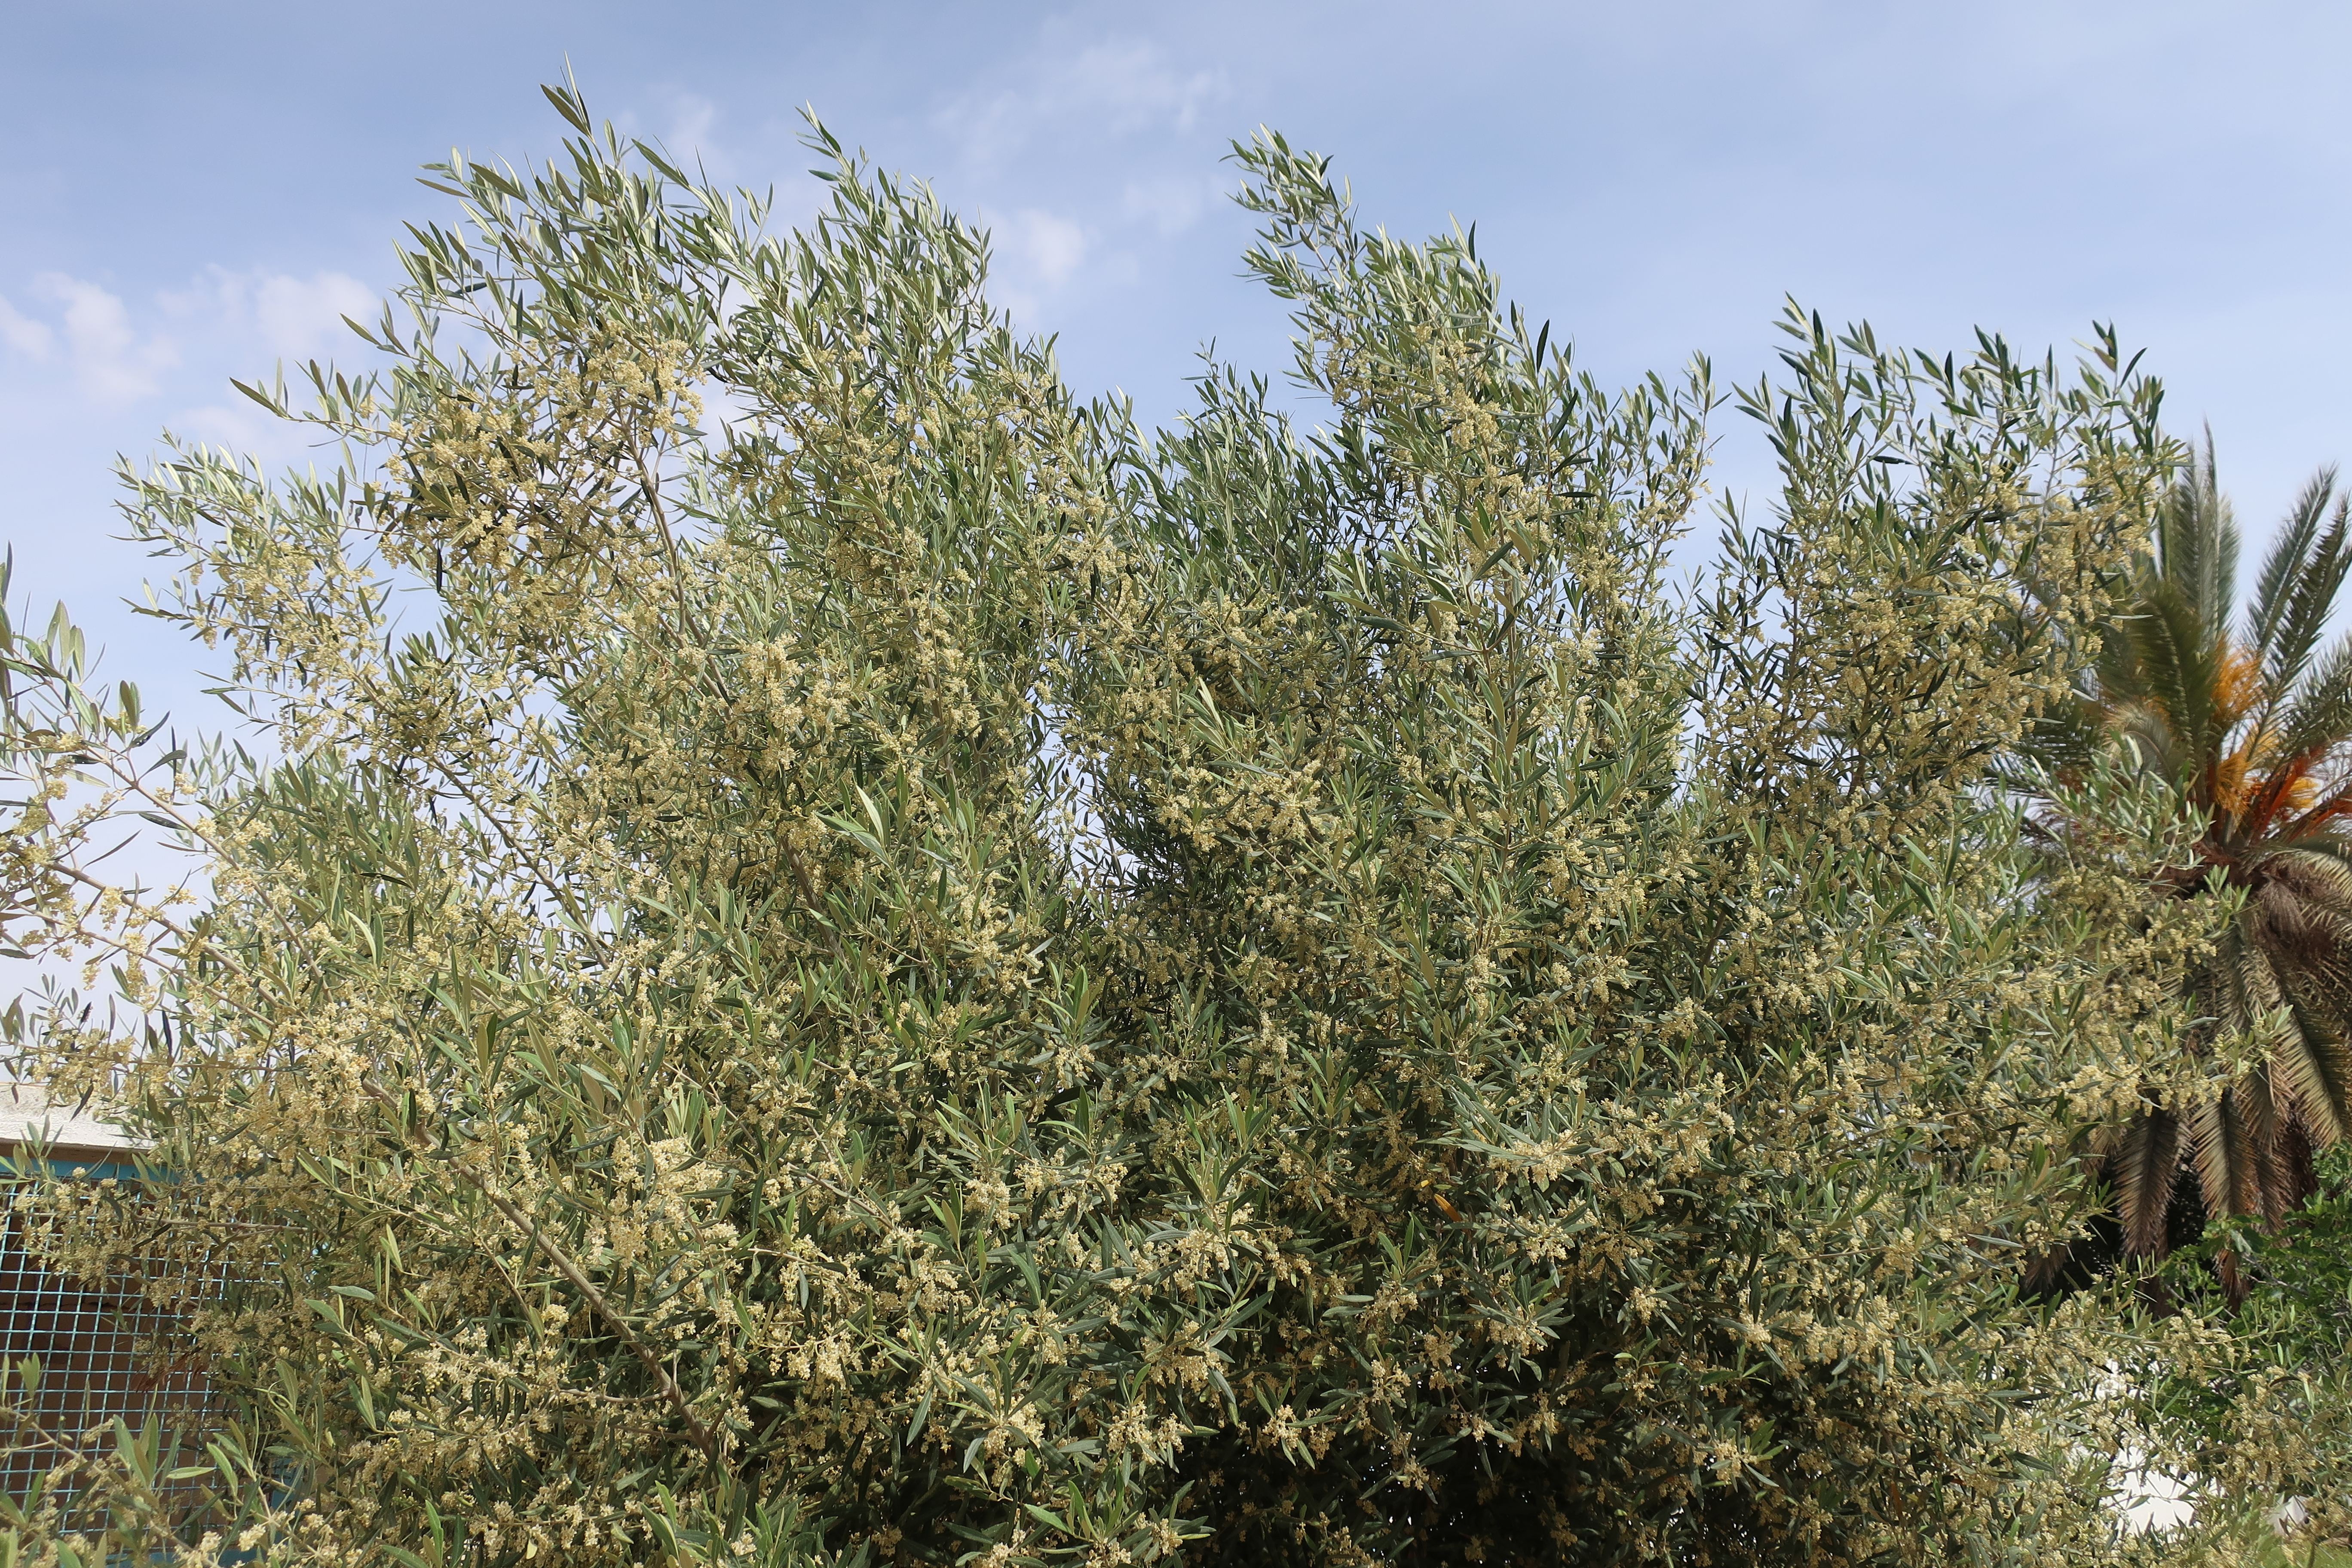
flowers, spring, nature, tree, pink, green, flower, flowering plant, plant, branch, leaf, botany, petal, blossom, perennial plant, woody plant, Red juniper, River juniper, American larch, shrub, shrubland, subshrub